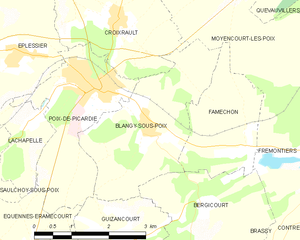
Carte des communes françaises Blangy-sous-Poix
Blangy-sous-Poix est une commune française située dans le département de la Somme en région Hauts-de-France.